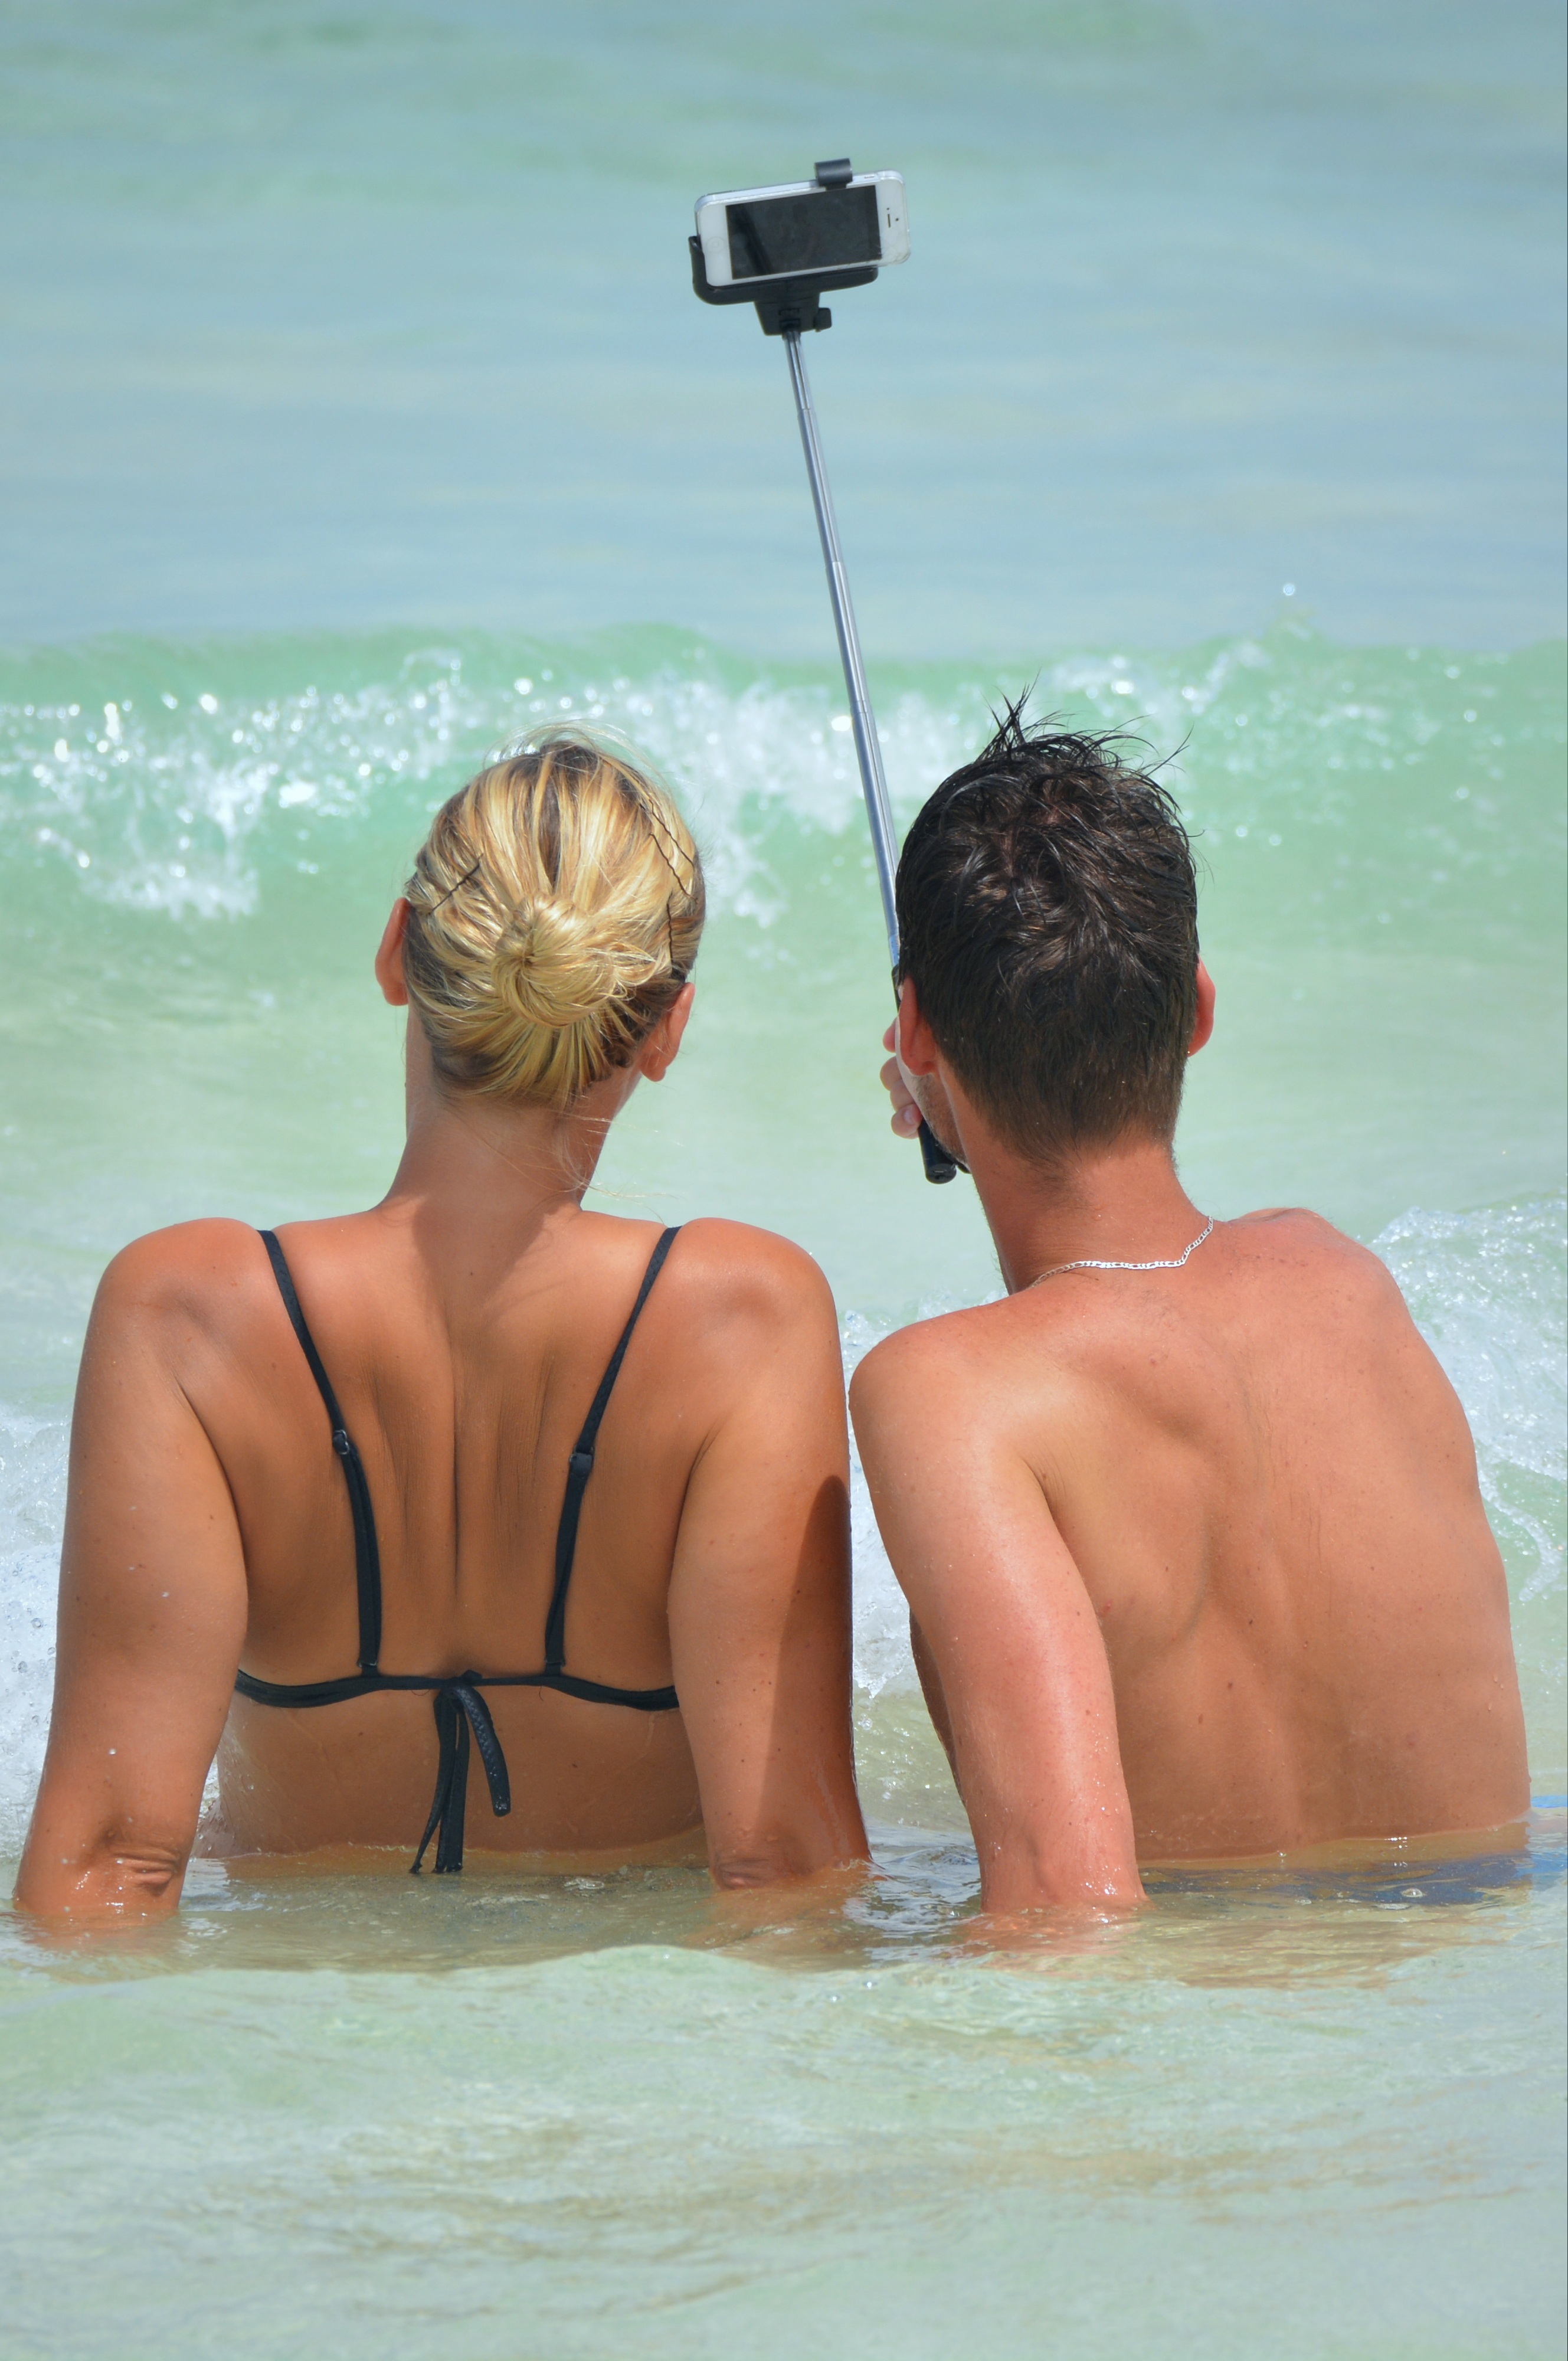
smartphone, man, beach, sea, water, ocean, person, people, woman, photo, vacation, male, model, holiday, clothing, swimwear, selfie, beauty, self portrait, selfiestick, torque, barechestedness, sun tanning